EWorld

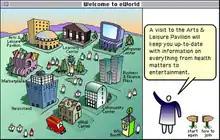
The main screen of the eWorld service

The primary portal of the service was the eWorld software. The software was based around a "town hall" metaphor where each of the service’s branches was an individual "building". Over 400 media and technology companies created information products on the service. Several Mac software and hardware companies opened up virtual forums on the service to provide customer support and general product information to subscribers. The main eWorld portal also encompassed a wide variety of news and information services.